Ontario Highway 140

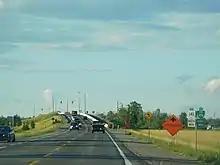
Highway 140 between Port Colborne and Welland

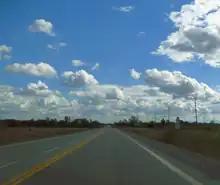
Highway 140

Highway 140 begins at an intersection with Highway 3 on the eastern edge of Port Colborne. From there, Highway 3 continues east to Fort Erie; to the west it becomes Niagara Regional Road 3.